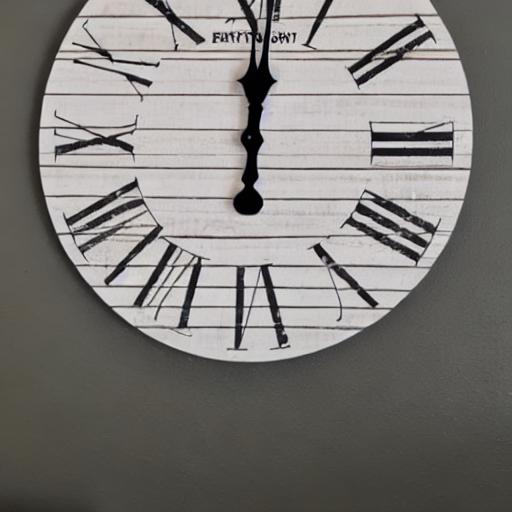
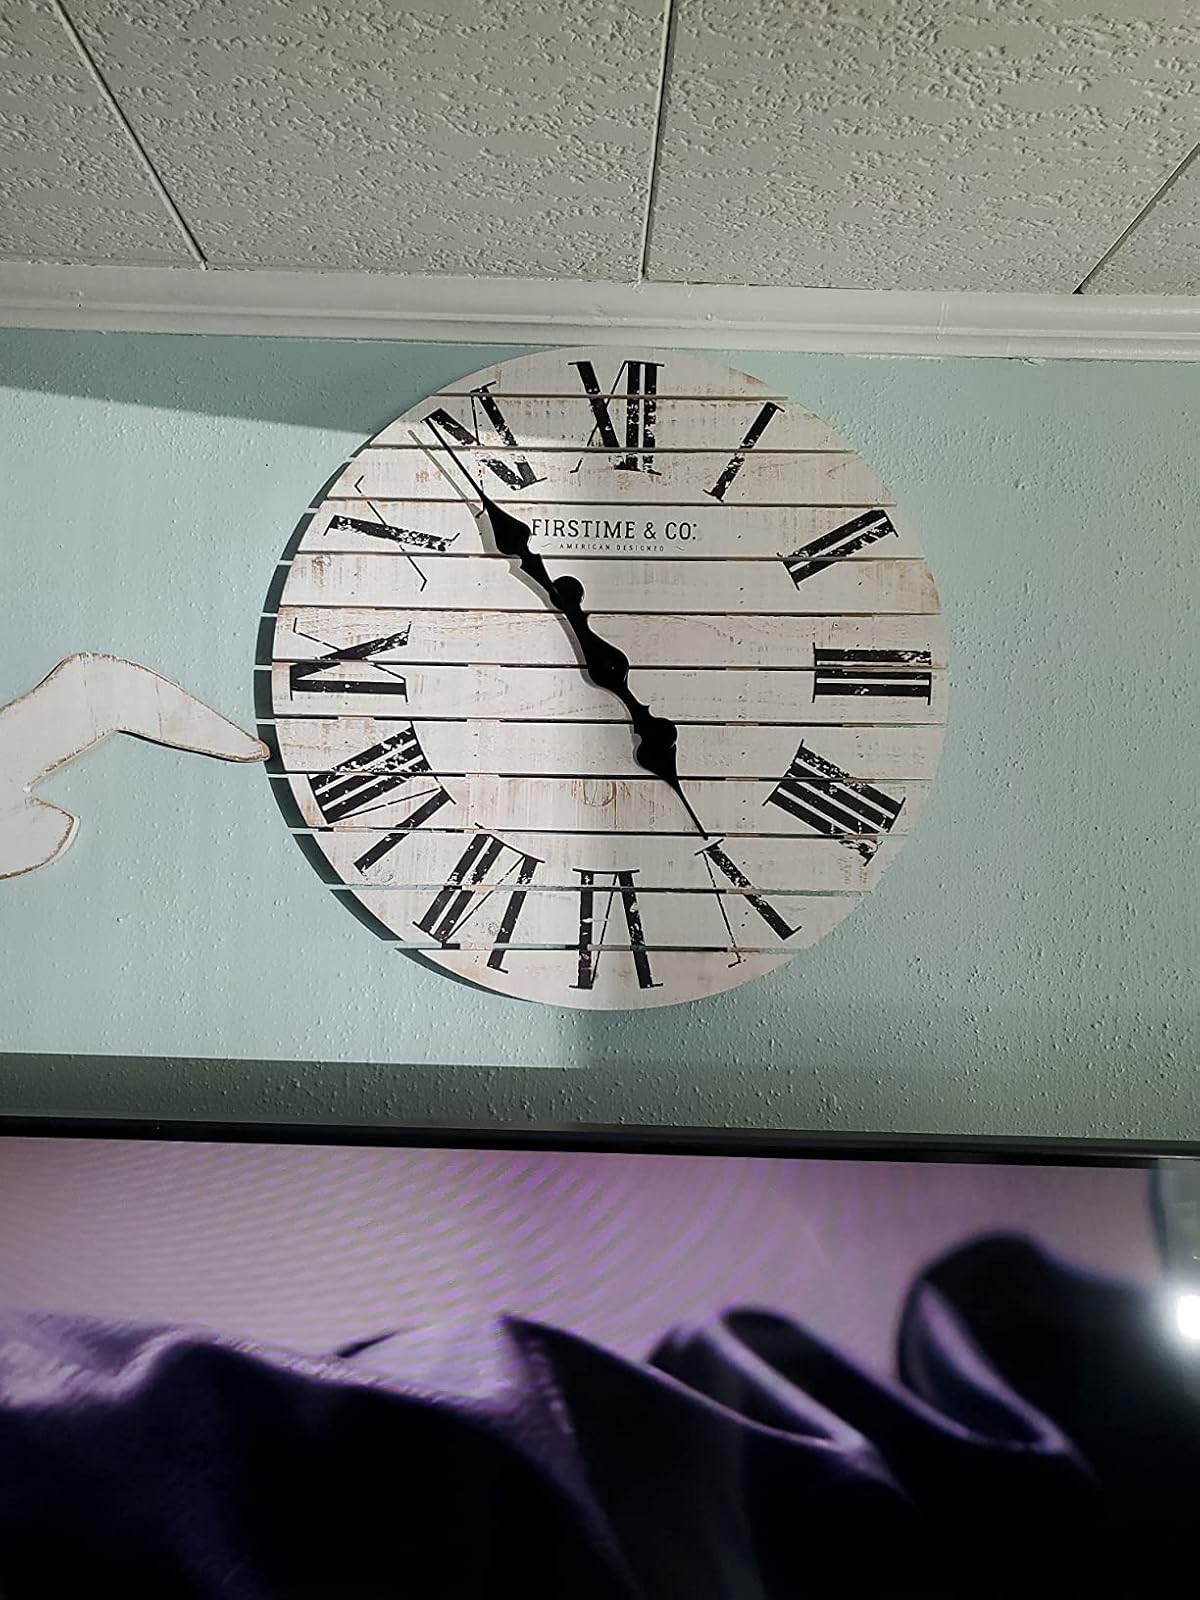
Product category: clock
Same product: no